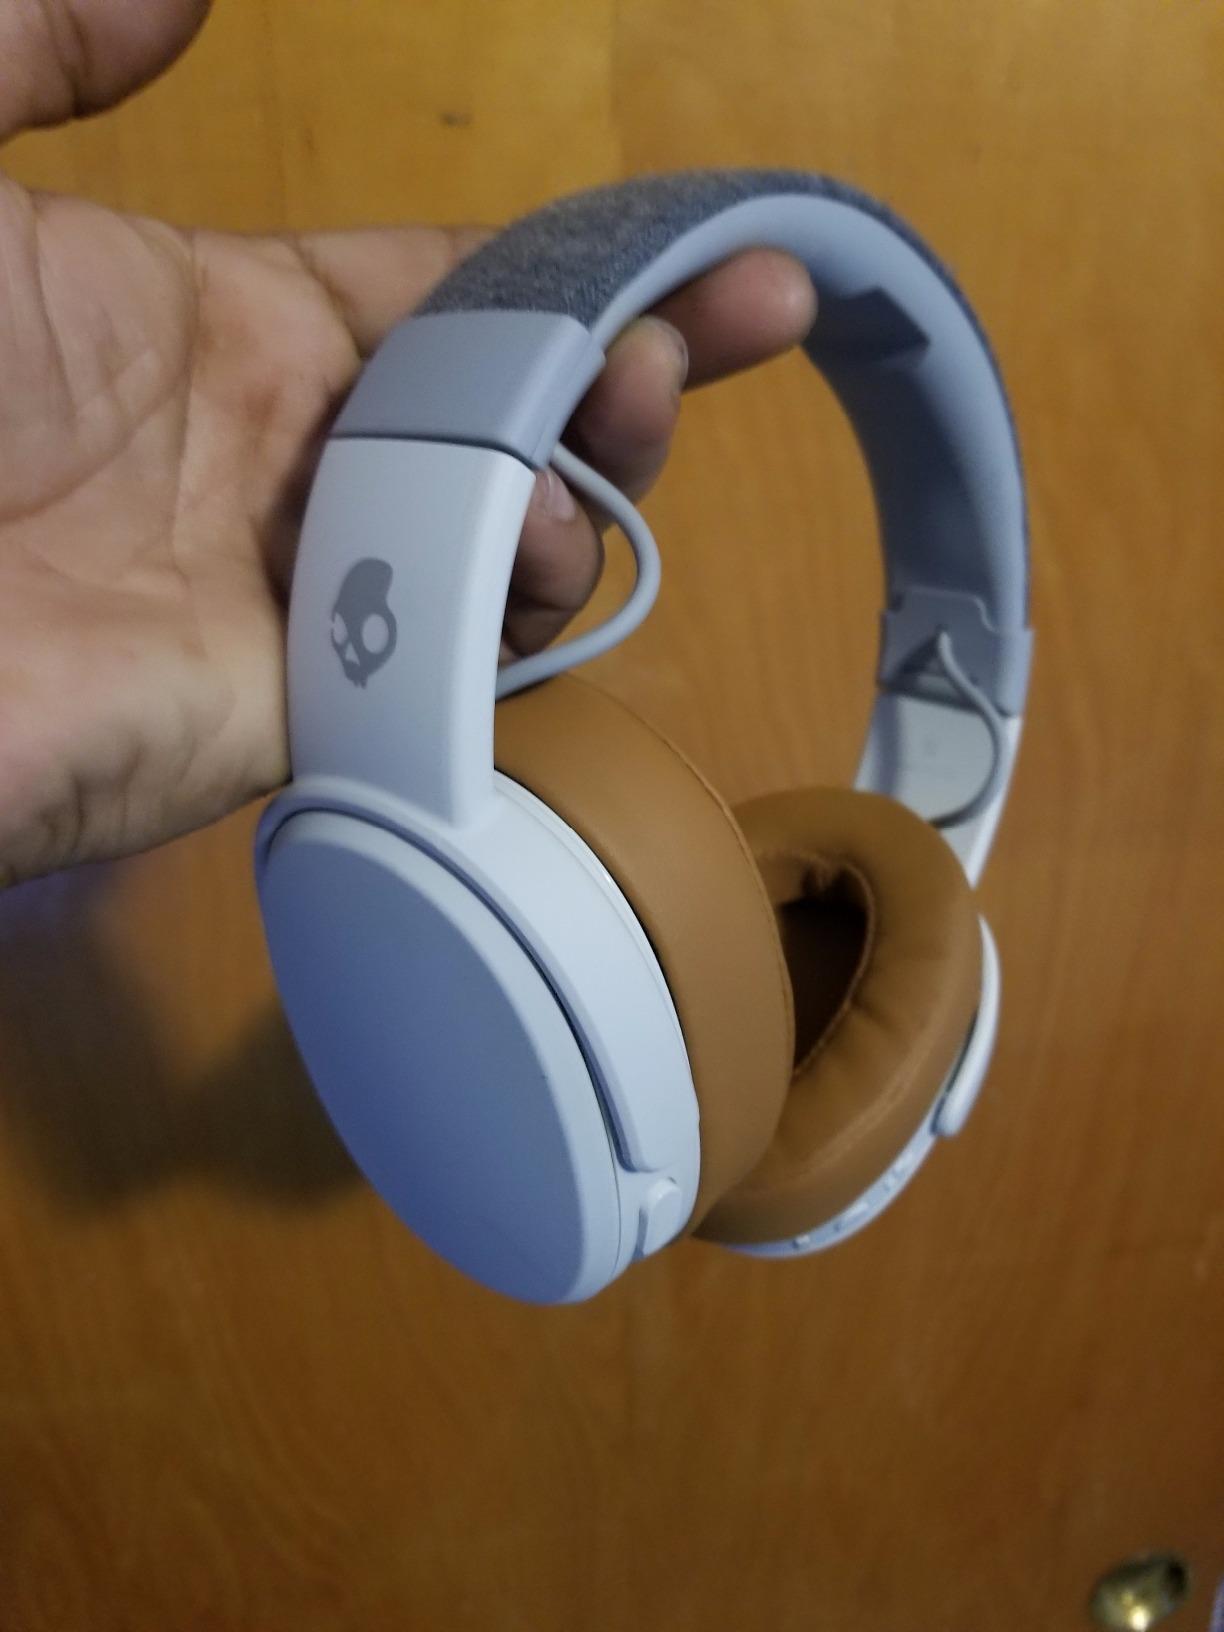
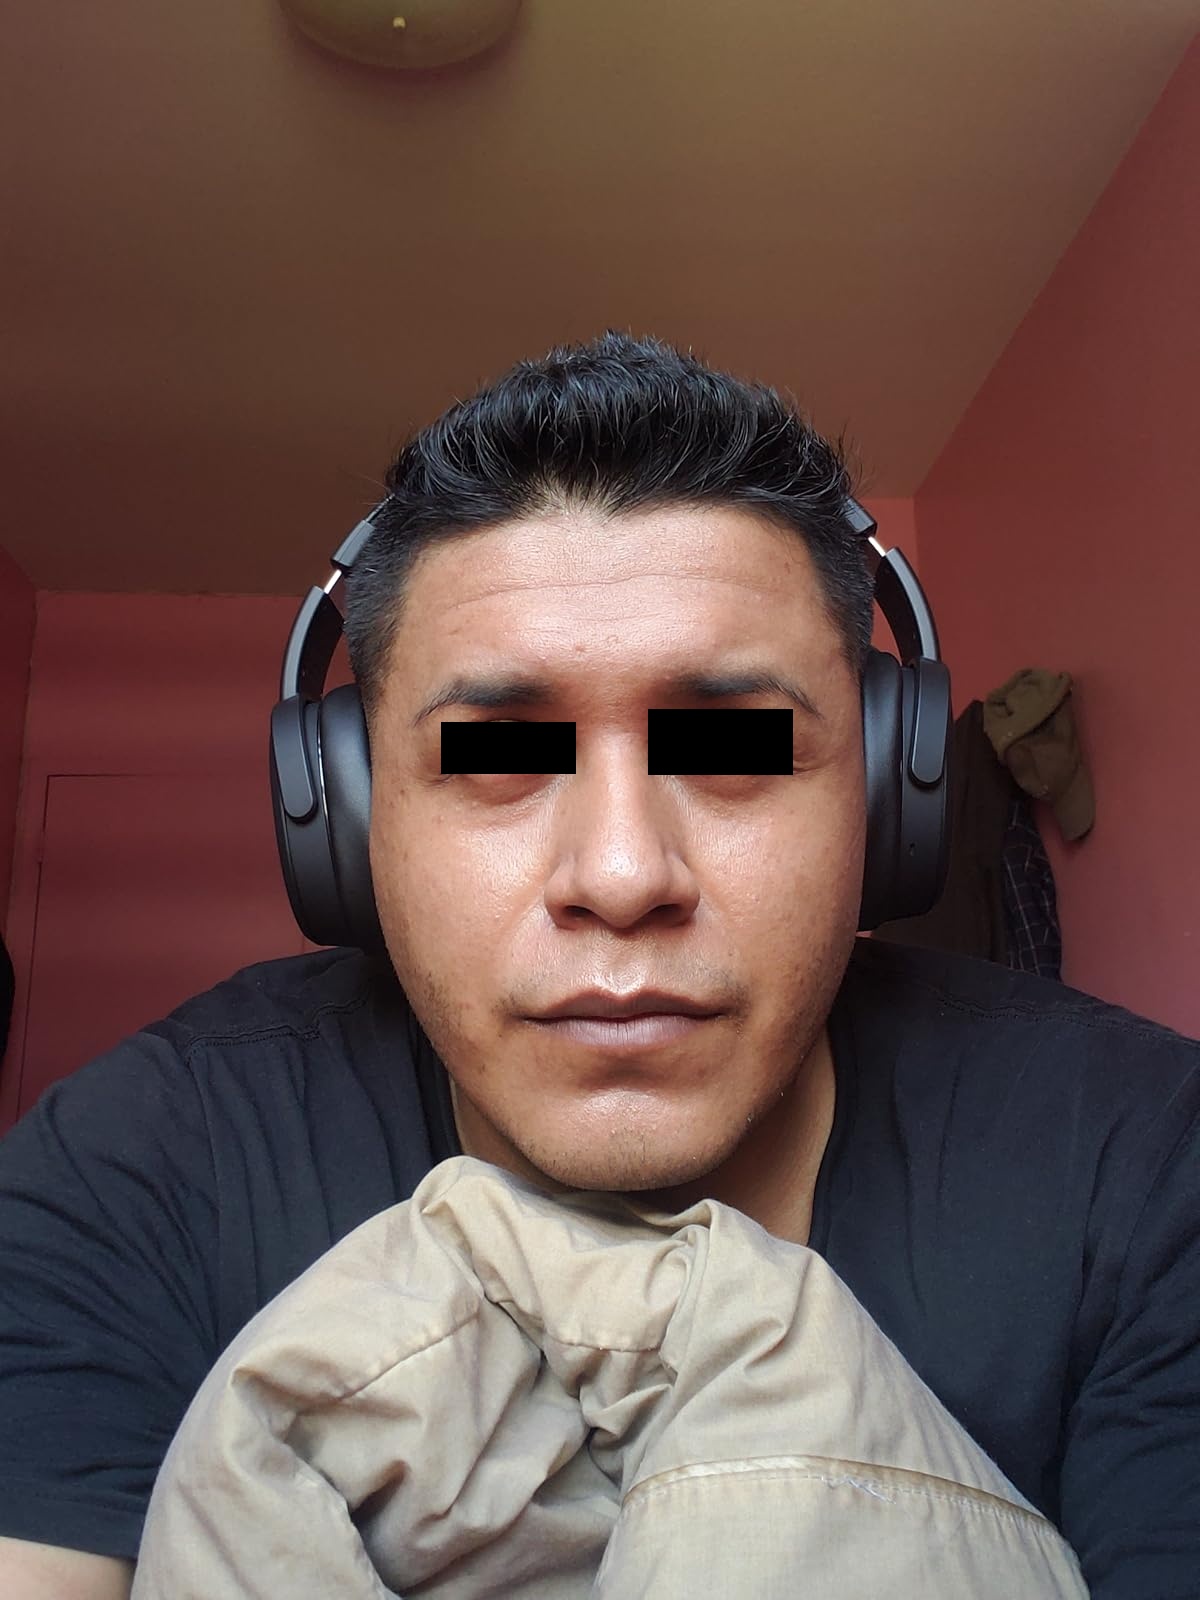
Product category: headphones
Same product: no